Uri Giné

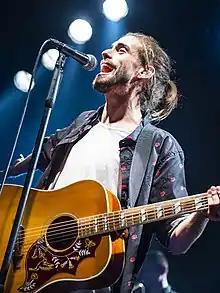
Uri Giné in 2015

Uri Giné (born Oriol Giné de Lera; August 24, 1986) is a Spanish musician, singer, and songwriter. He is best known as the founder, lead singer, and songwriter of the alternative rock band Bongo Botrako from their formation in 2007 until their indefinite hiatus announcement in 2015.